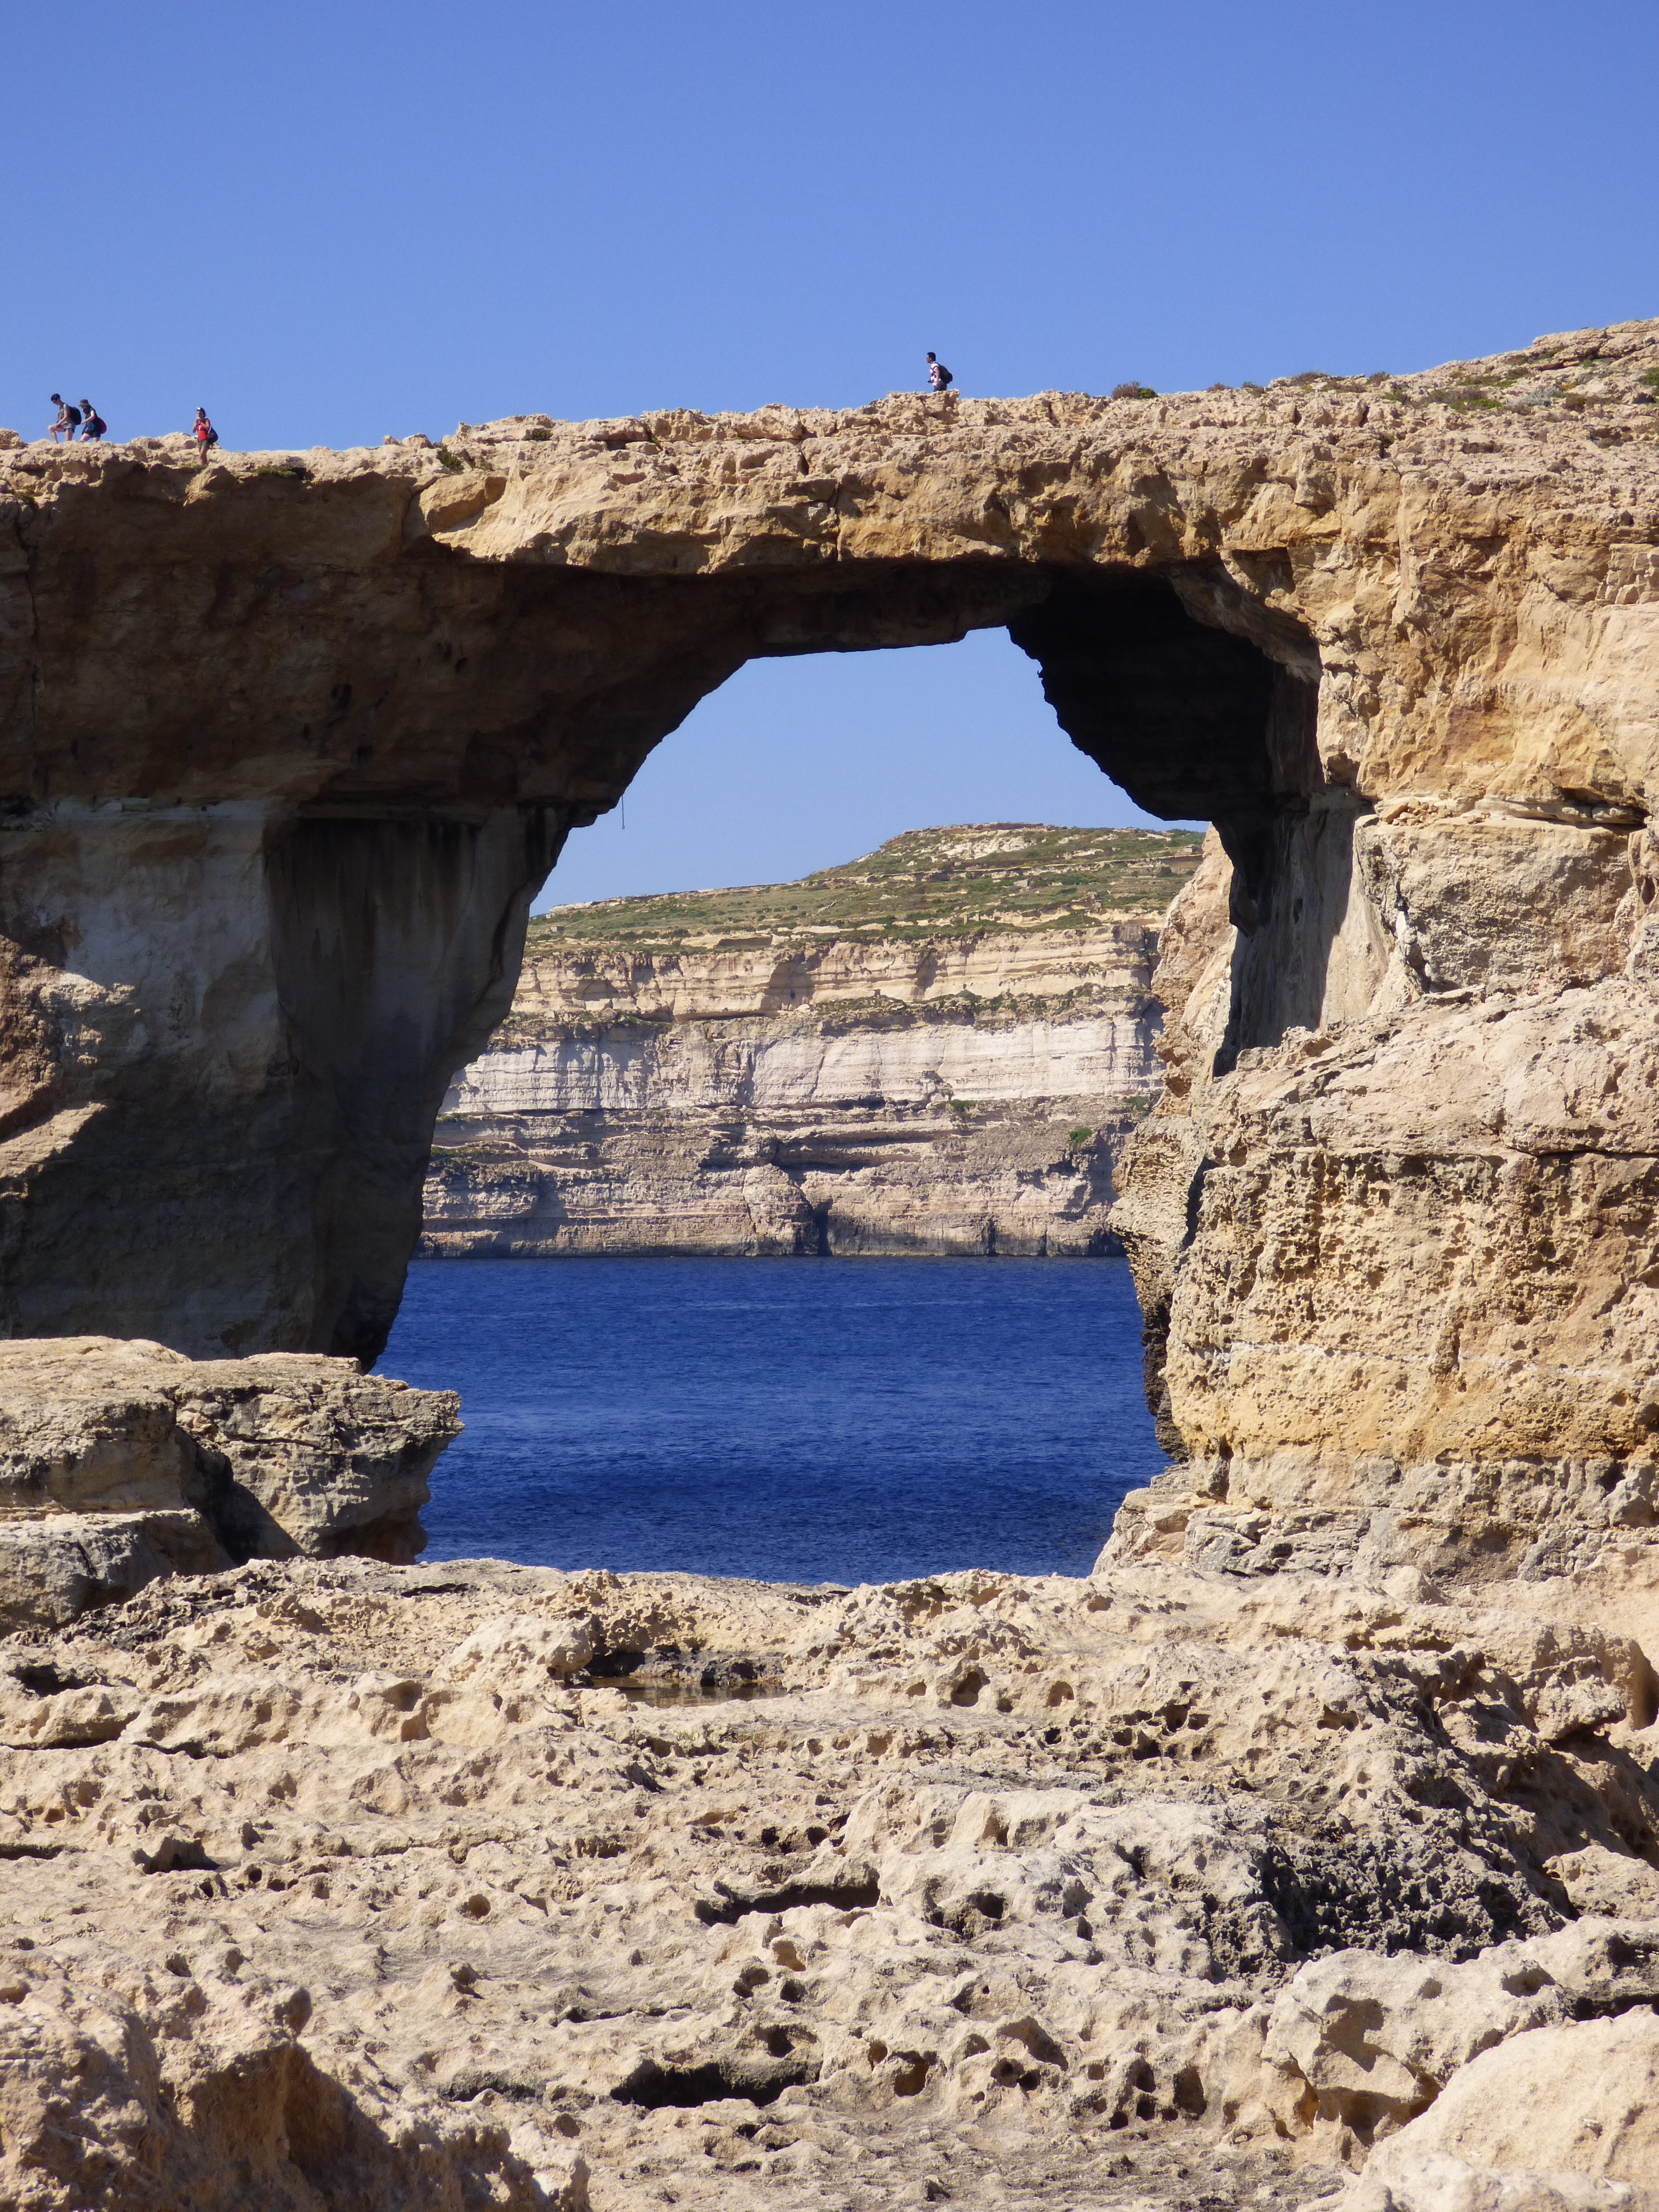
landscape, sea, coast, water, rock, architecture, window, vacation, formation, cliff, europe, arch, mediterranean, landmark, tourism, terrain, material, geology, ruins, badlands, azure, malta, famous, wadi, gozo, natural arch, ancient history, dwejra